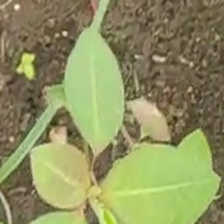
Weed species: Moti_dudhi(Euphorbia_geneculata_L)